United States SailGP Team

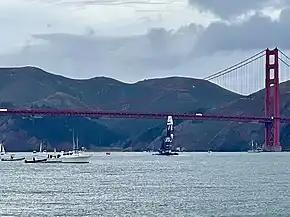
The US F50 sailing with the Golden Gate Bridge in the background

Season 2 was a more successful season for the States, with a best finish of 2nd in Saint Tropez, Cádiz, and in Sydney. They finished the season in 3rd, behind Australia and Japan.